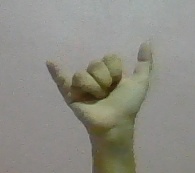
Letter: ya